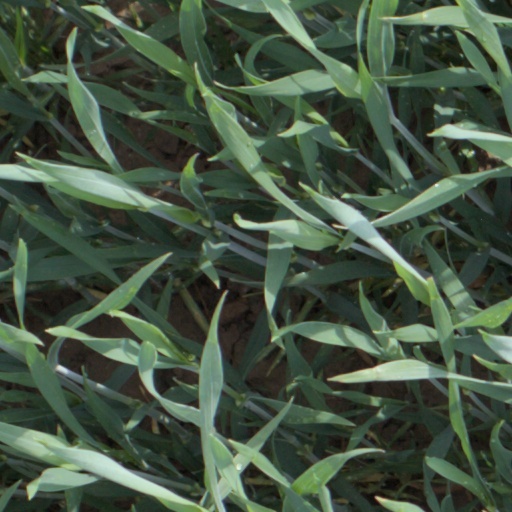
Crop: wheat